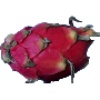
Label: red_pitahaya